Question: What is the main color of the bowl?
Tambaya: Menene ainahin launin kwanon?
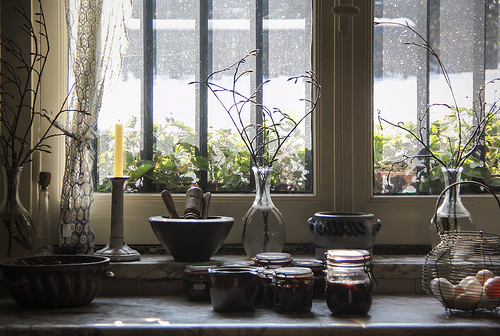
Answer: Brown.
Amsa: Ruwan ƙasa.